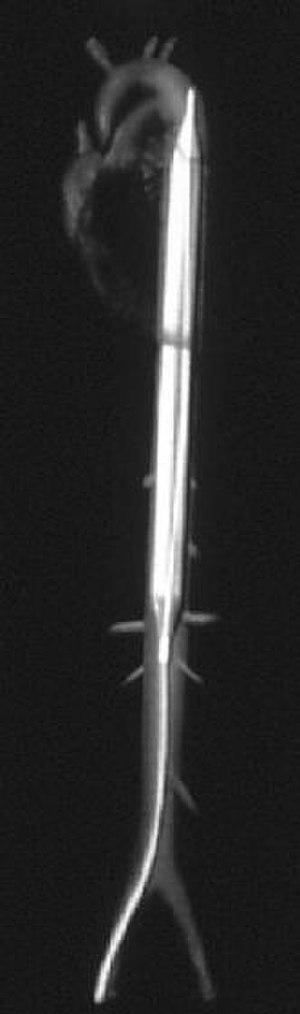
Le ballon de contre-pulsion intra-aortique est une technique invasive utilisée comme soutien au muscle cardiaque. C'est un dispositif temporaire introduit par l'artère fémorale et utilisé, entre autres, lorsque le cœur est en état de choc cardiogénique. Son effet est de diminuer le besoin en oxygène du cœur, d'améliorer le débit cardiaque et d'améliorer la perfusion coronaire du cœur.